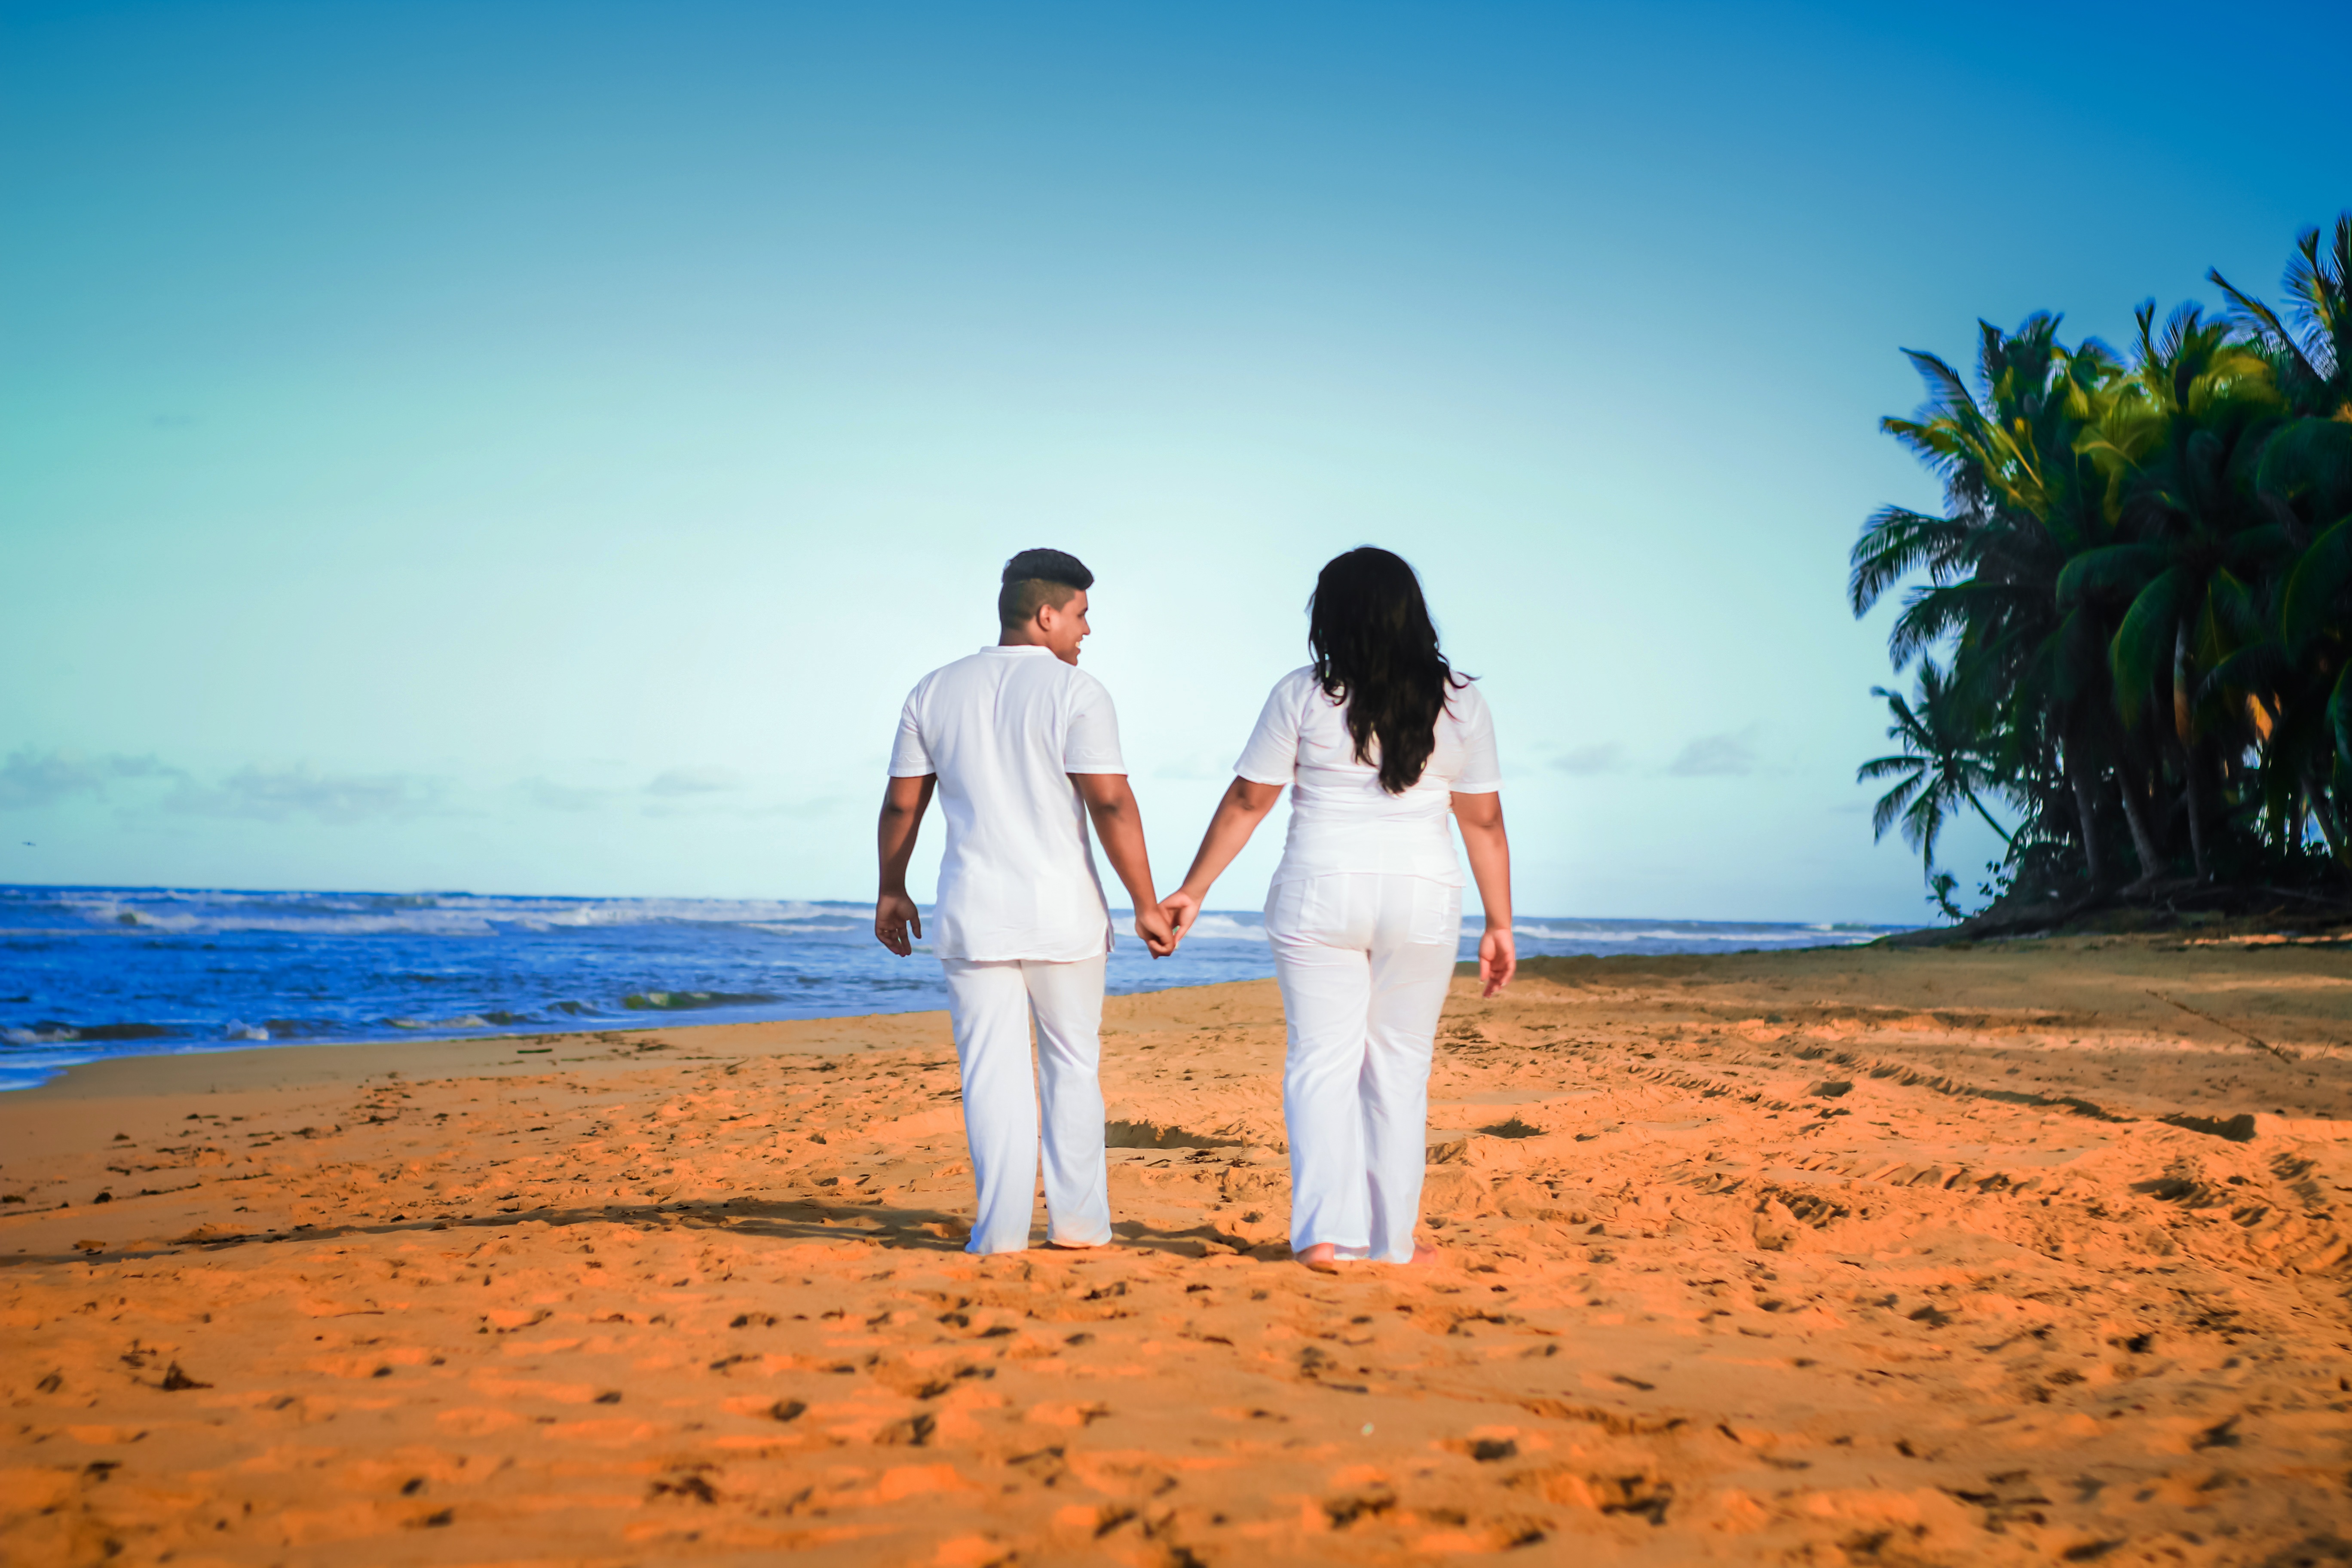
hand, beach, landscape, sea, horizon, sky, white, bridge, vacation, love, park, kiss, romance, romantic, commitment, wedding, bride, married, marriage, roses, ceremony, happy, happiness, lovers, beautiful, event, photoshoot, dominican republic, complicity, bella, marry, romantico, grooms, happy couple, interaction, newlyweds, omar medina films, santo domingo, embracing each other, nuptials, newly married, seized of hand, karlina rivera